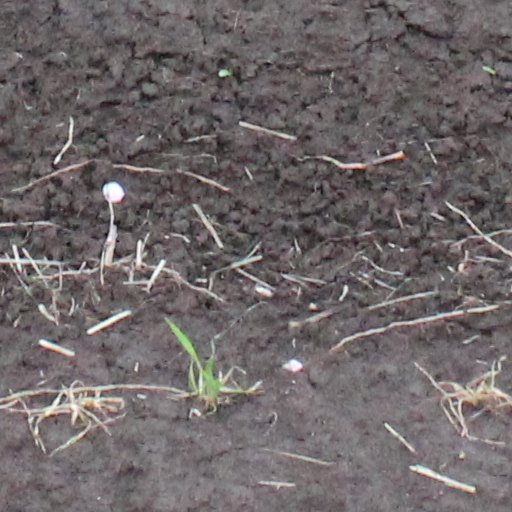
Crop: wheat